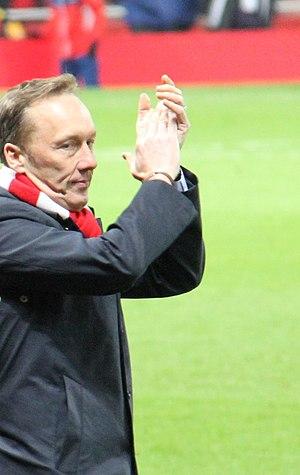
Lee Dixon, né le 17 mars 1964 à Manchester, est un footballeur international anglais évoluant au poste de défenseur latéral droit. Il est célèbre aussi pour être, depuis 2002, l'un des rares joueurs de champ à avoir remporté le championnat d'Angleterre lors de trois décennies différentes.